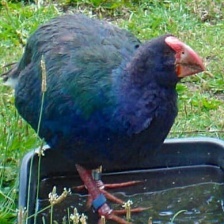
Species: TAKAHE
Scientific name: PORPHYRIO HOCHSTETTERI
ImageNet parent category: european_gallinule